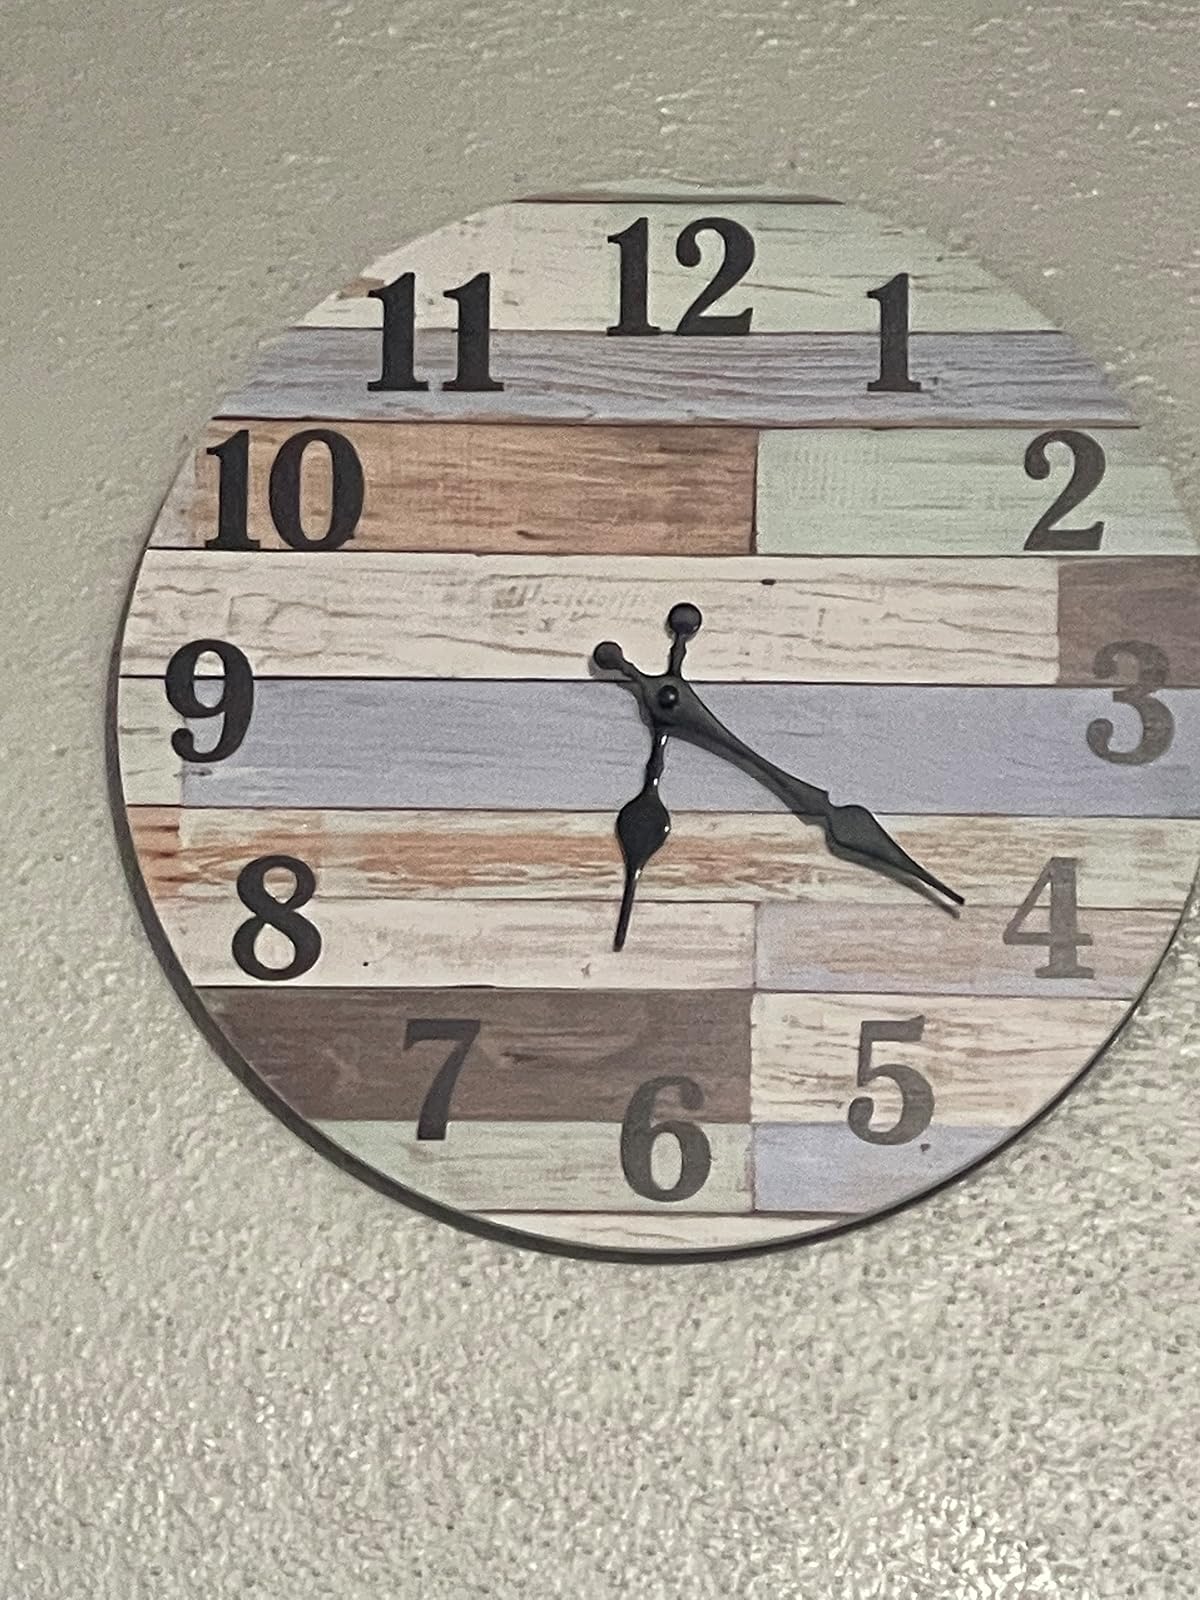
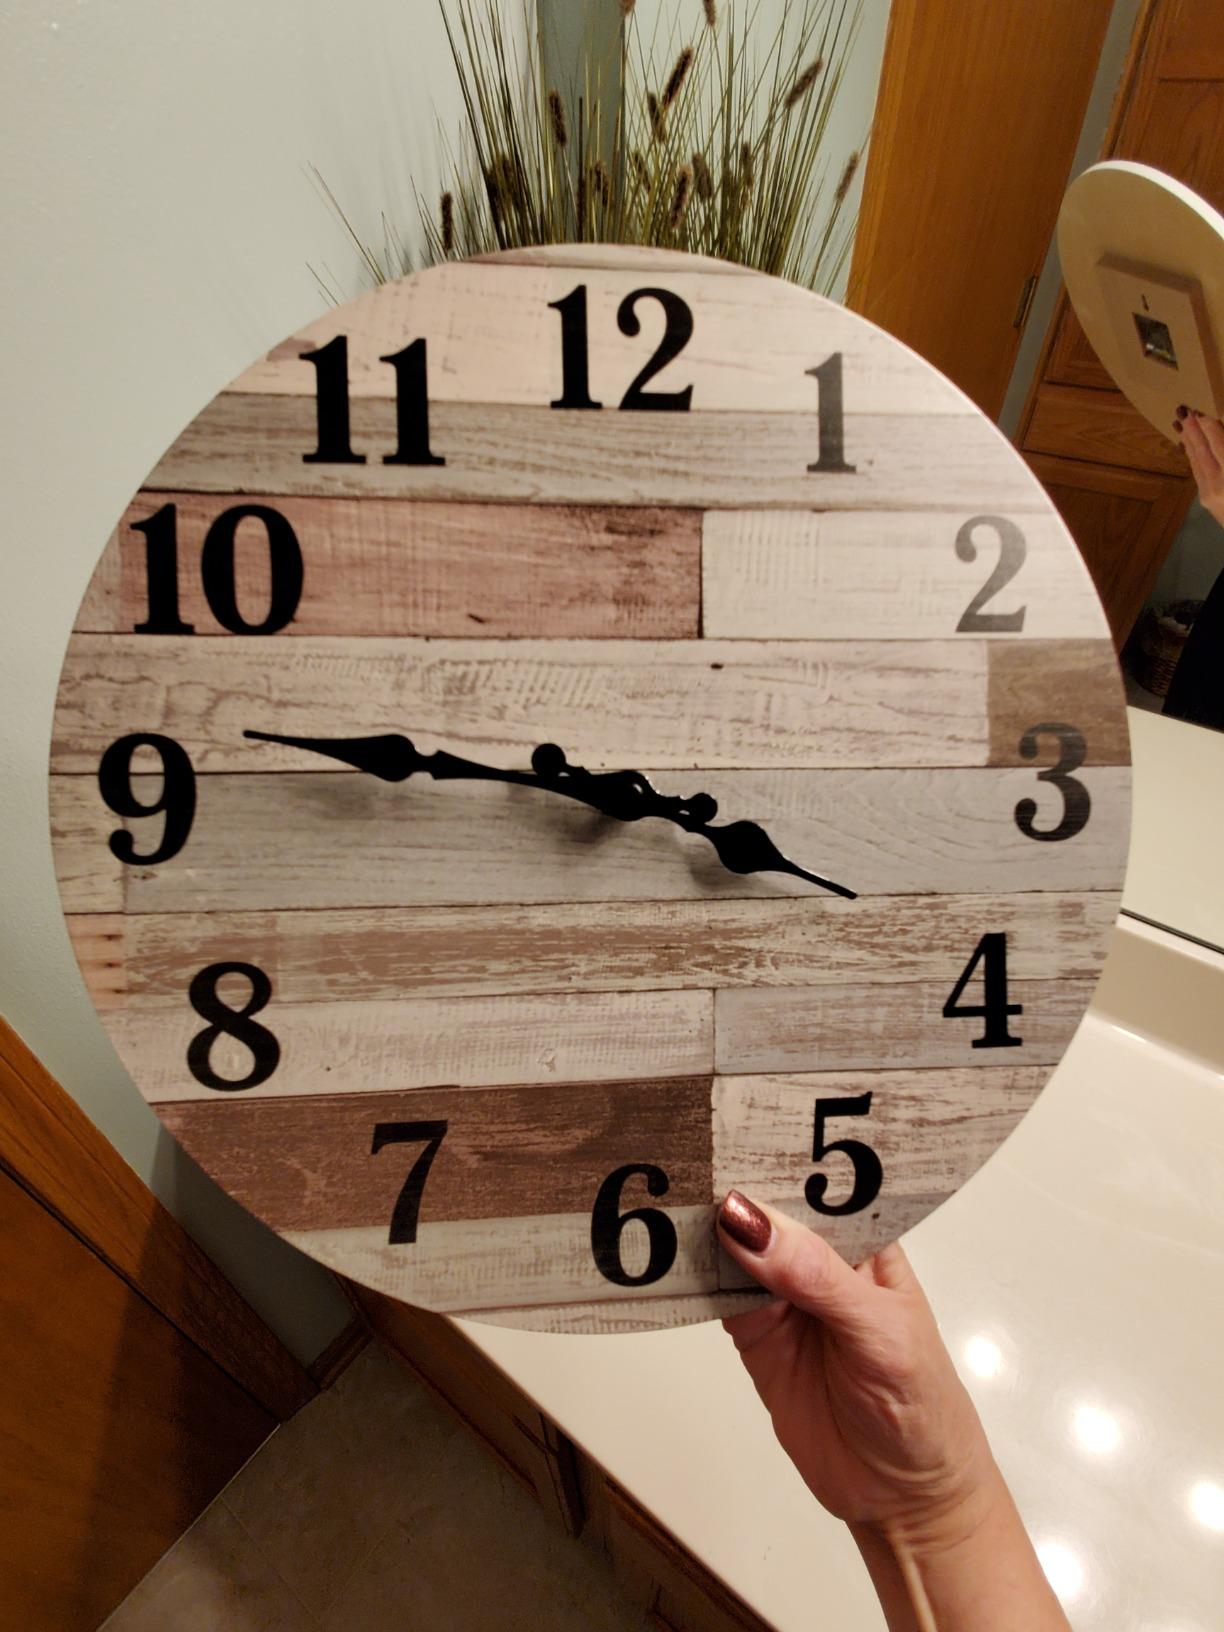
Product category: clock
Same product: yes